Daniel 2

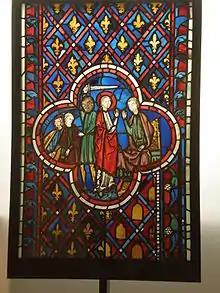
Daniel intercedes with Arioch.

The Book of Daniel is an apocalypse, a literary genre in which a heavenly reality is revealed to a human recipient; such works are characterized by visions, symbolism, an other-worldly mediator, an emphasis on cosmic events, angels and demons, and pseudonymity (false authorship). Apocalypses were common from 300 BCE to 100 CE, not only among Jews and Christians, but Greeks, Romans, Persians and Egyptians. Daniel, the book's hero, is a representative apocalyptic seer, the recipient of the divine revelation: has learned the wisdom of the Babylonian magicians and surpassed them, because his God is the true source of knowledge; he is one of the "maskil", the wise, whose task is to teach righteousness. The book is also an eschatology, meaning a divine revelation concerning the end of the present age, a moment in which God will intervene in history to usher in the final kingdom.